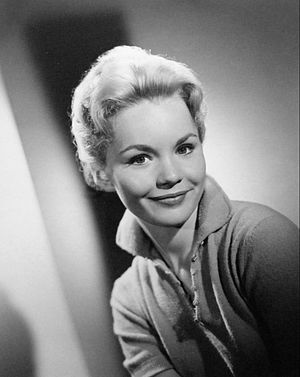
Tuesday Weld
Tuesday Weld er en amerikansk teater-, tv- og filmskuespiller.